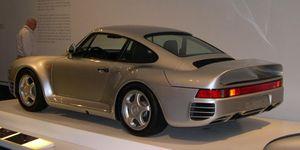
La Porsche 959 est une voiture sportive produite par Porsche. Elle apparaît en 1983 au salon de Francfort sous la forme d'un prototype, la 911 Groupe B. Peu avant, la Fédération internationale de l'automobile avait changé ses règlements pour encourager les constructeurs à faire de la compétition : il ne fallait plus commercialiser que deux cents exemplaires pour pouvoir prendre part aux compétitions du Groupe B. Intéressé par ce changement, Porsche développa une version routière de la 959 avec pour objectif de servir de vitrine technologique à la marque, sans se soucier du coût final de la voiture.